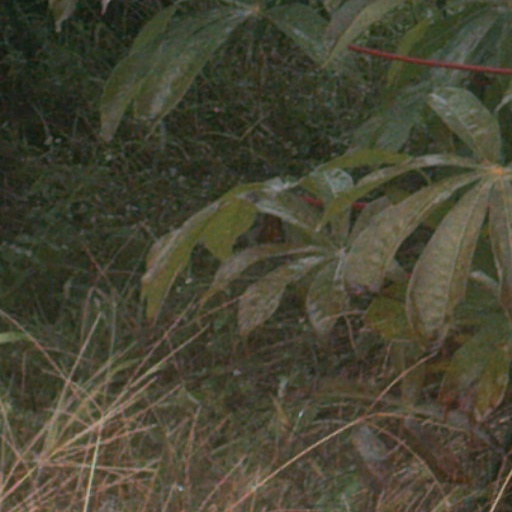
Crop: cassava